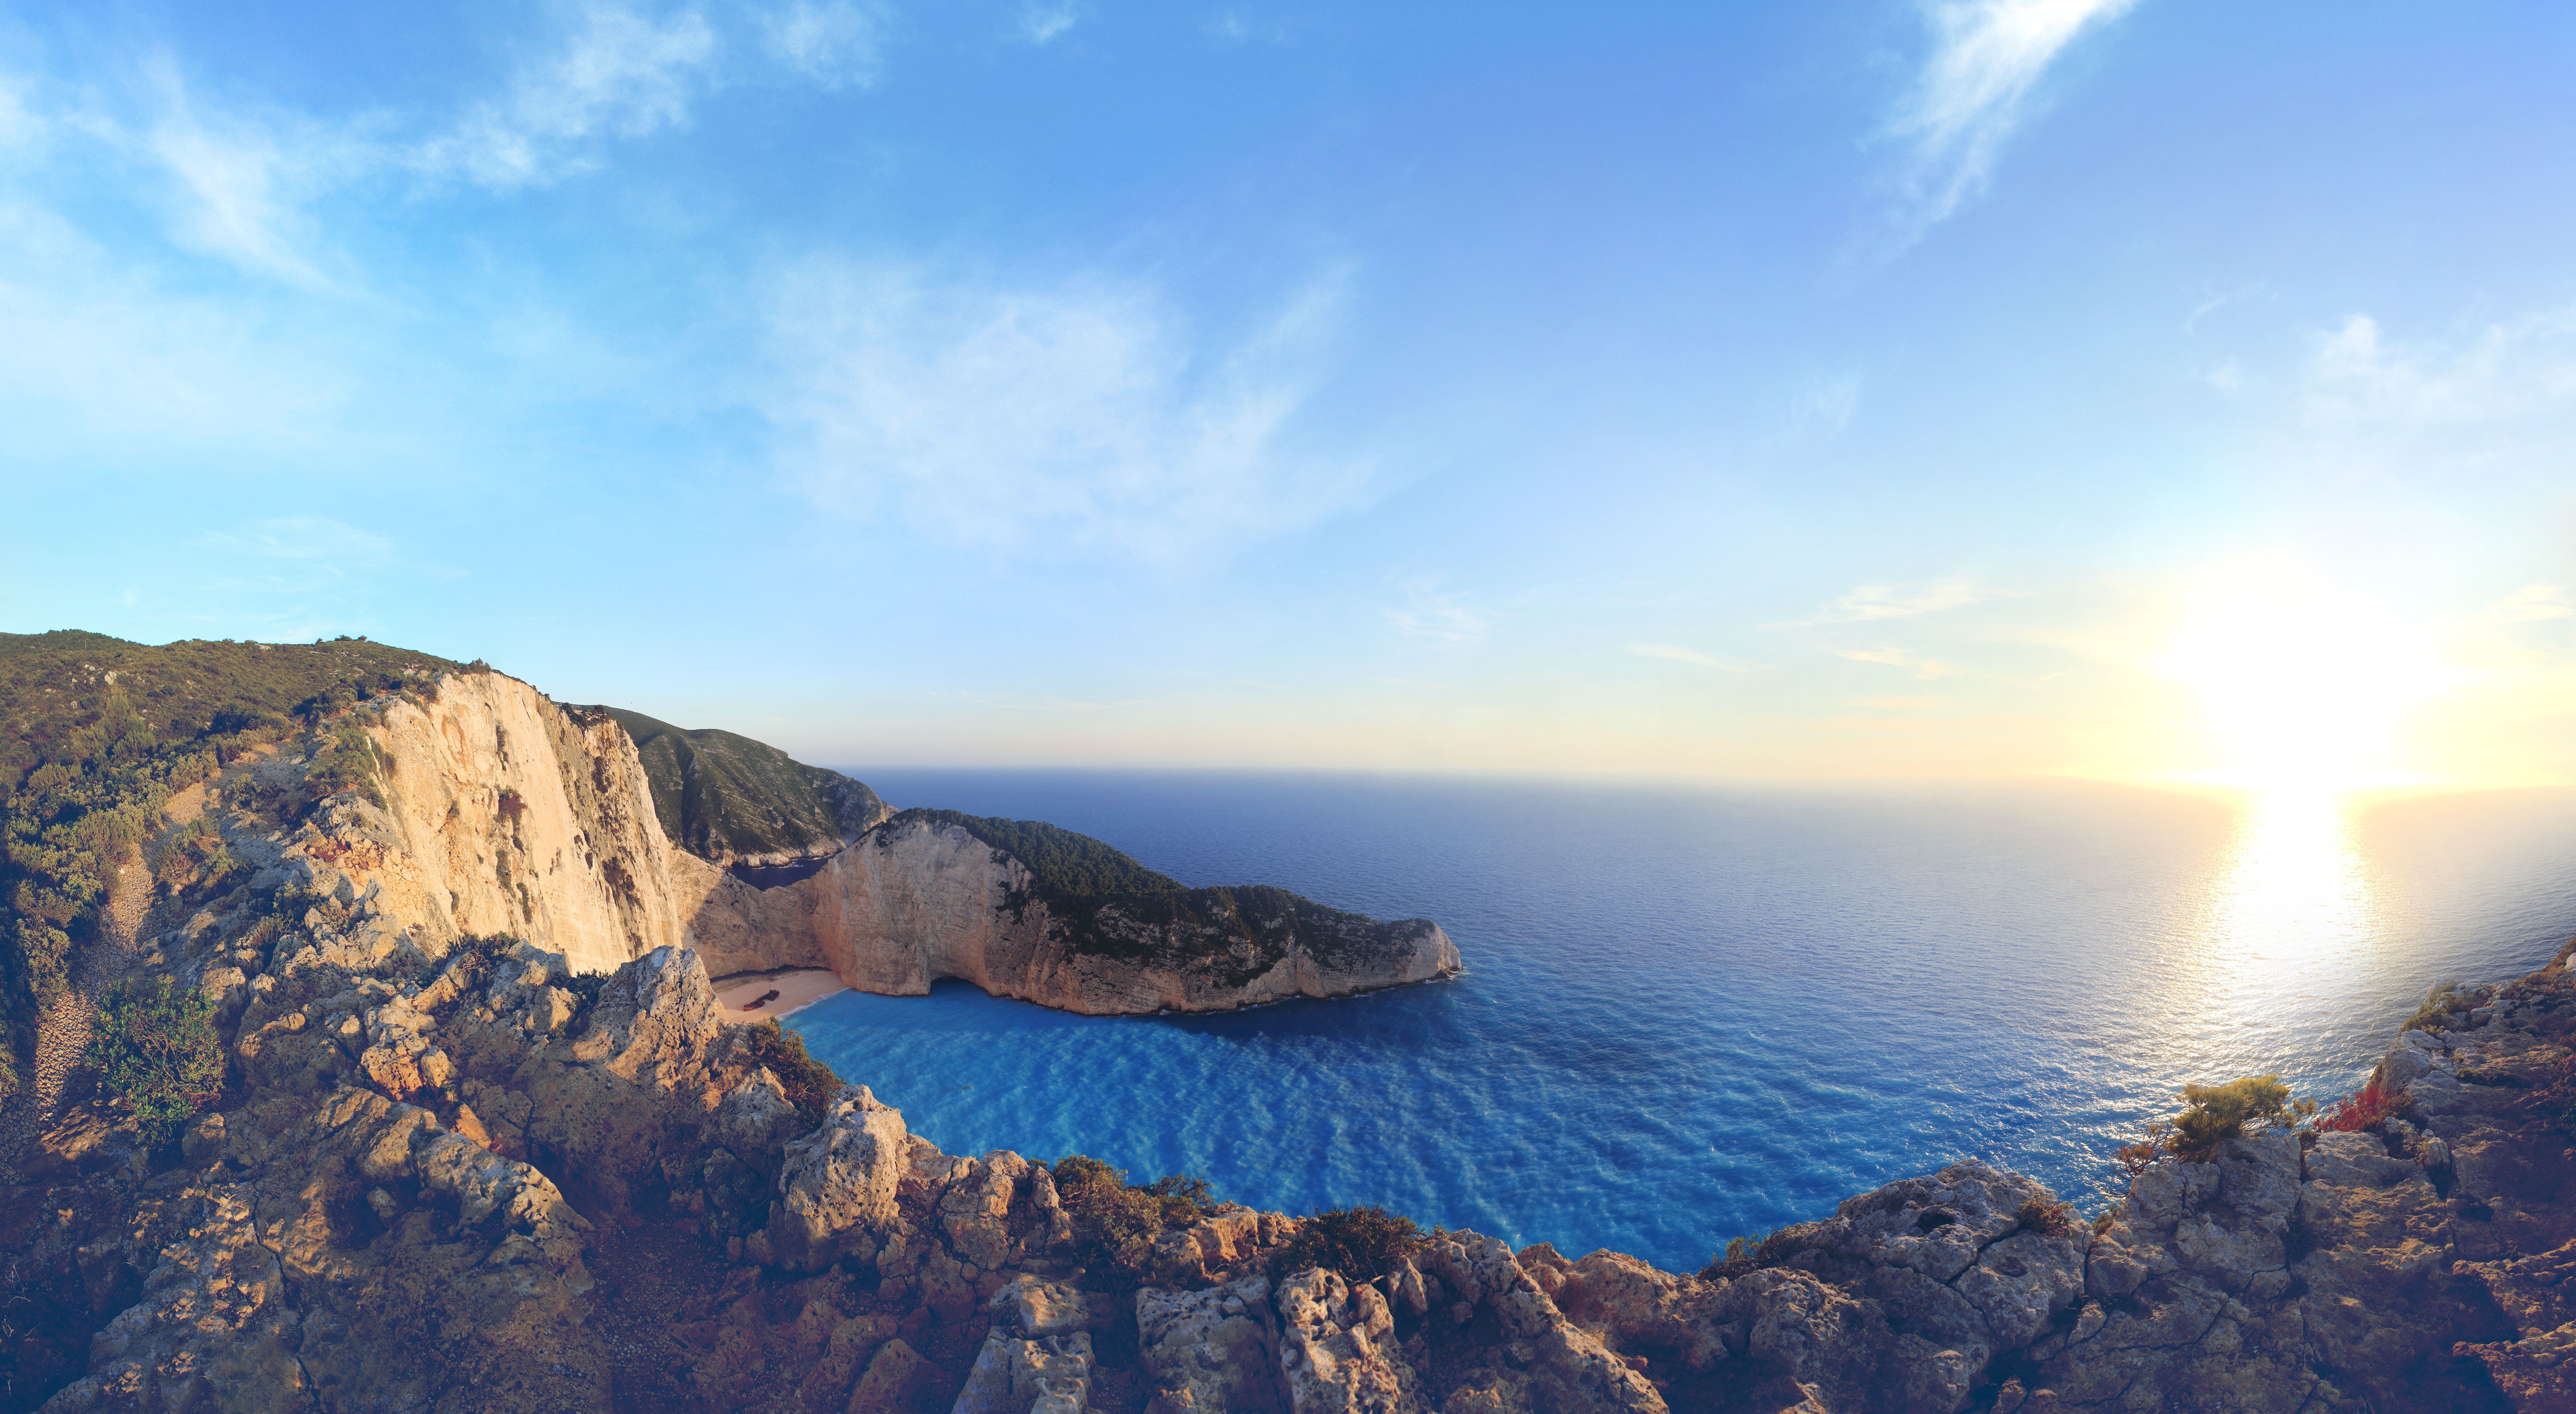
landscape, sea, coast, ocean, horizon, mountain, sky, sunrise, sunlight, morning, lake, dawn, coastal, mountain range, cliff, reflection, terrain, crater lake, cape, landform